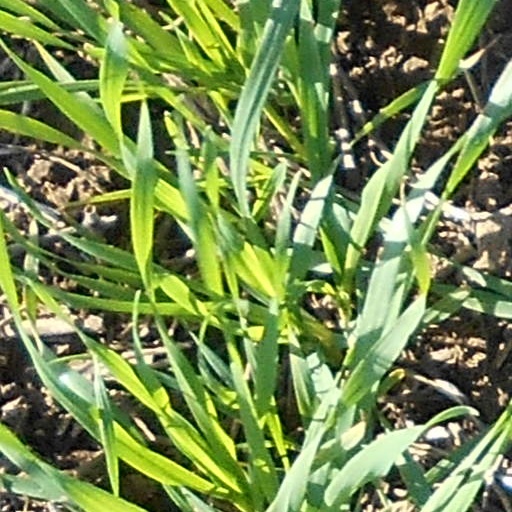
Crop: wheat